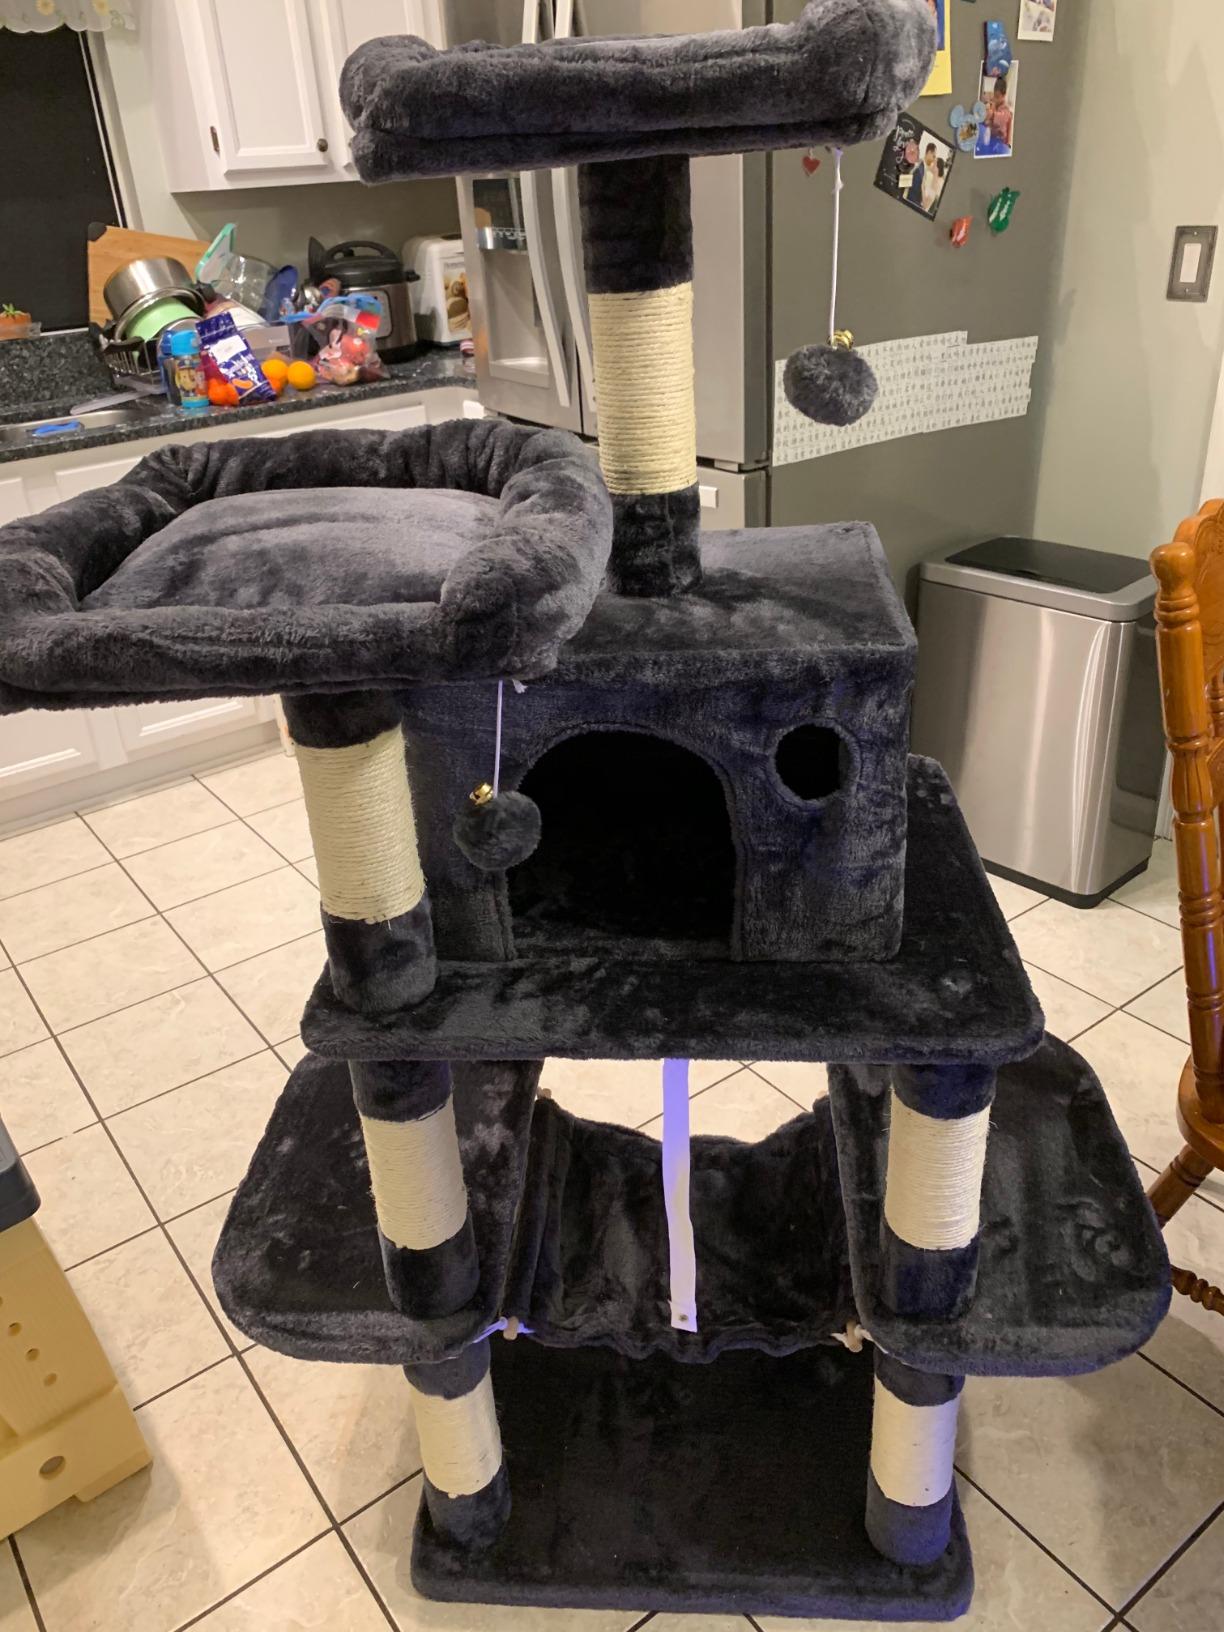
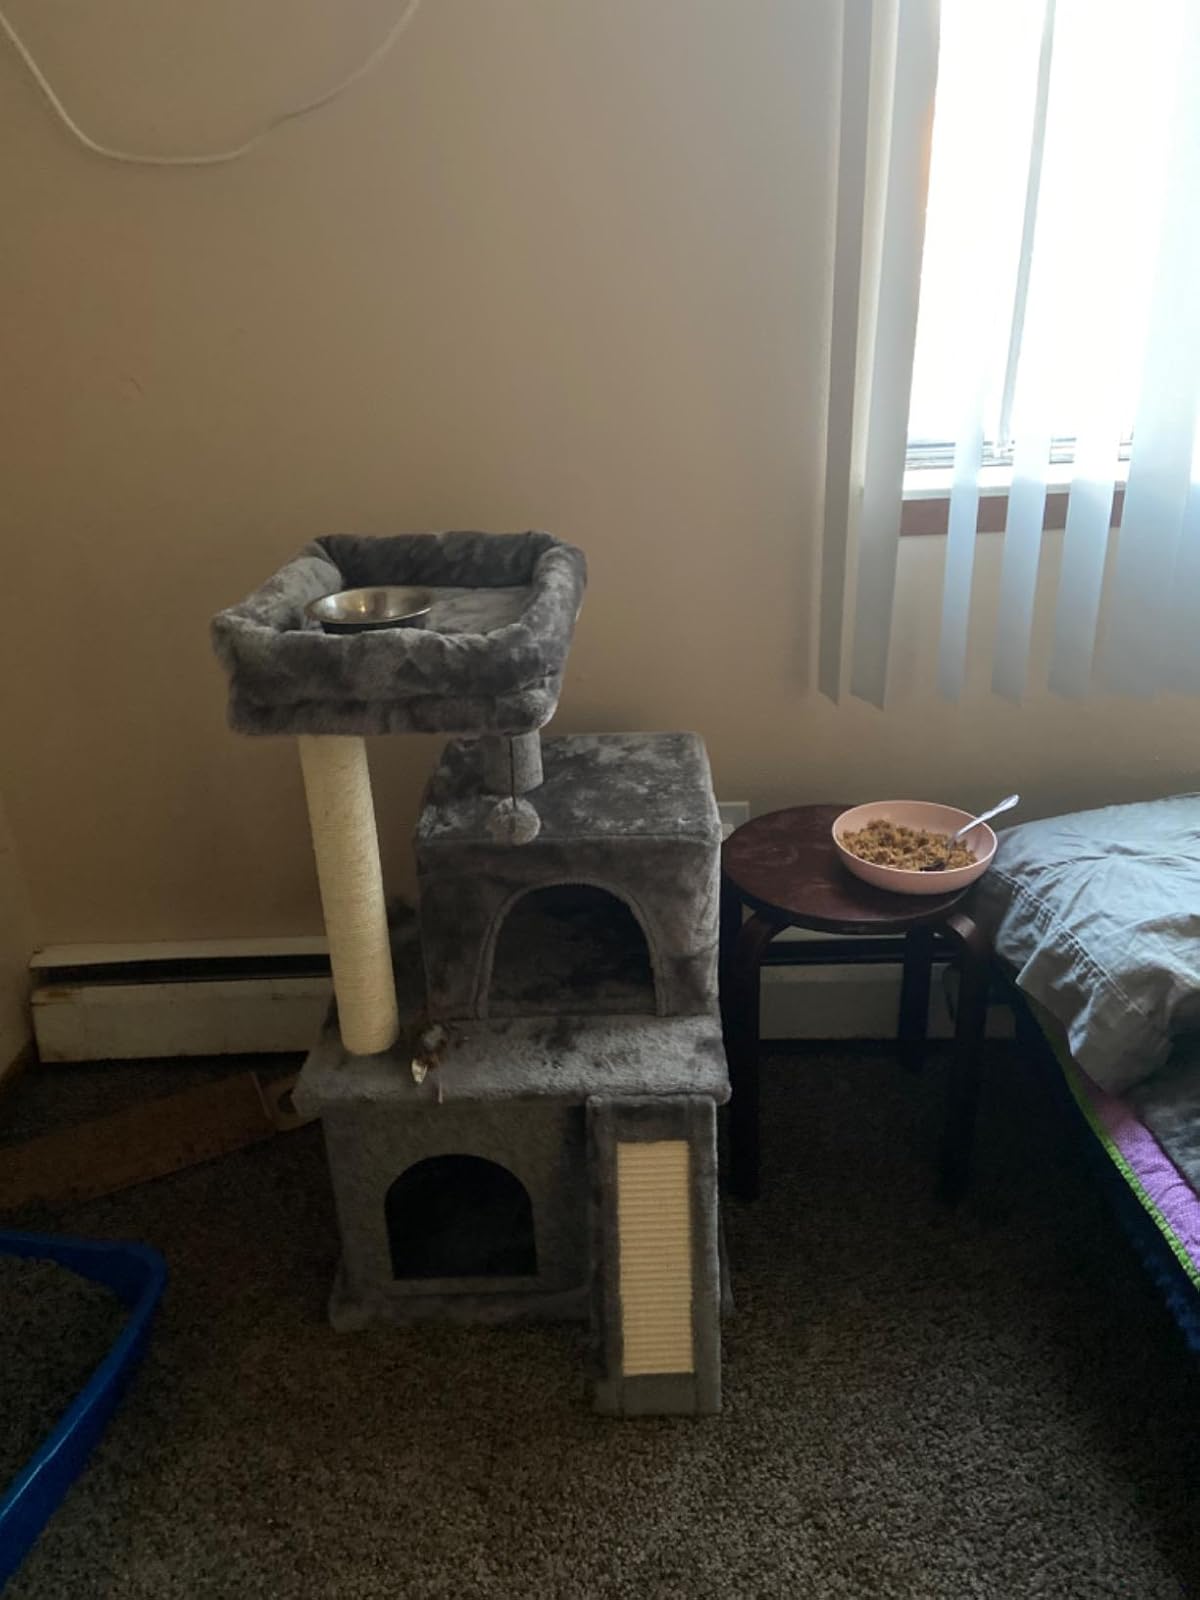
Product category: items_cat tree
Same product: no